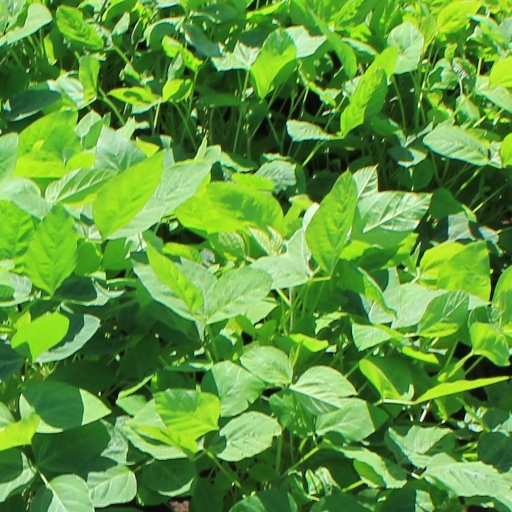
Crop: soybean